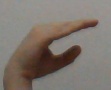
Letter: jeem